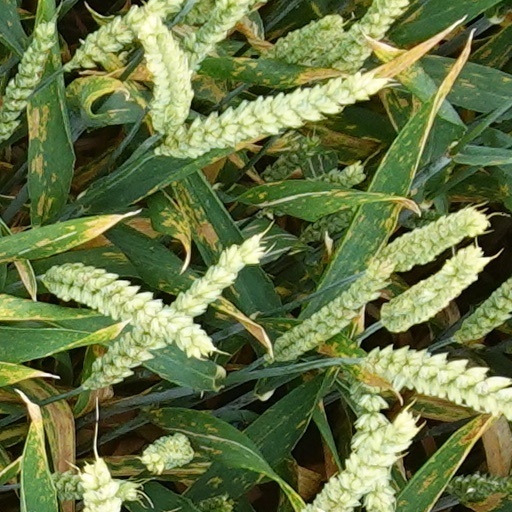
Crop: wheat